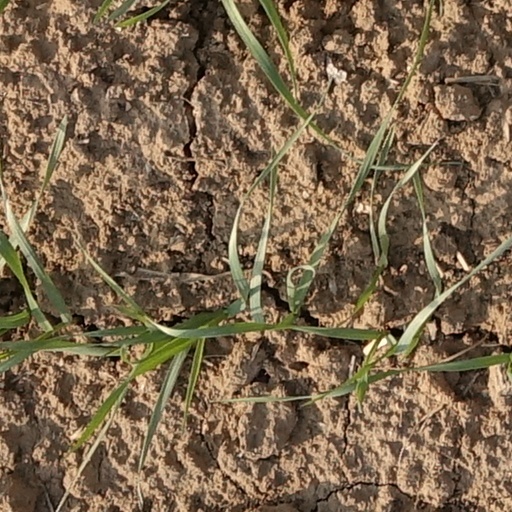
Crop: wheat